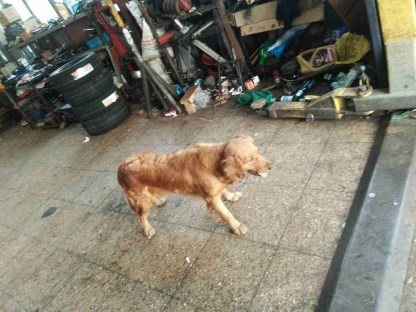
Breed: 5355-n000126-golden_retriever